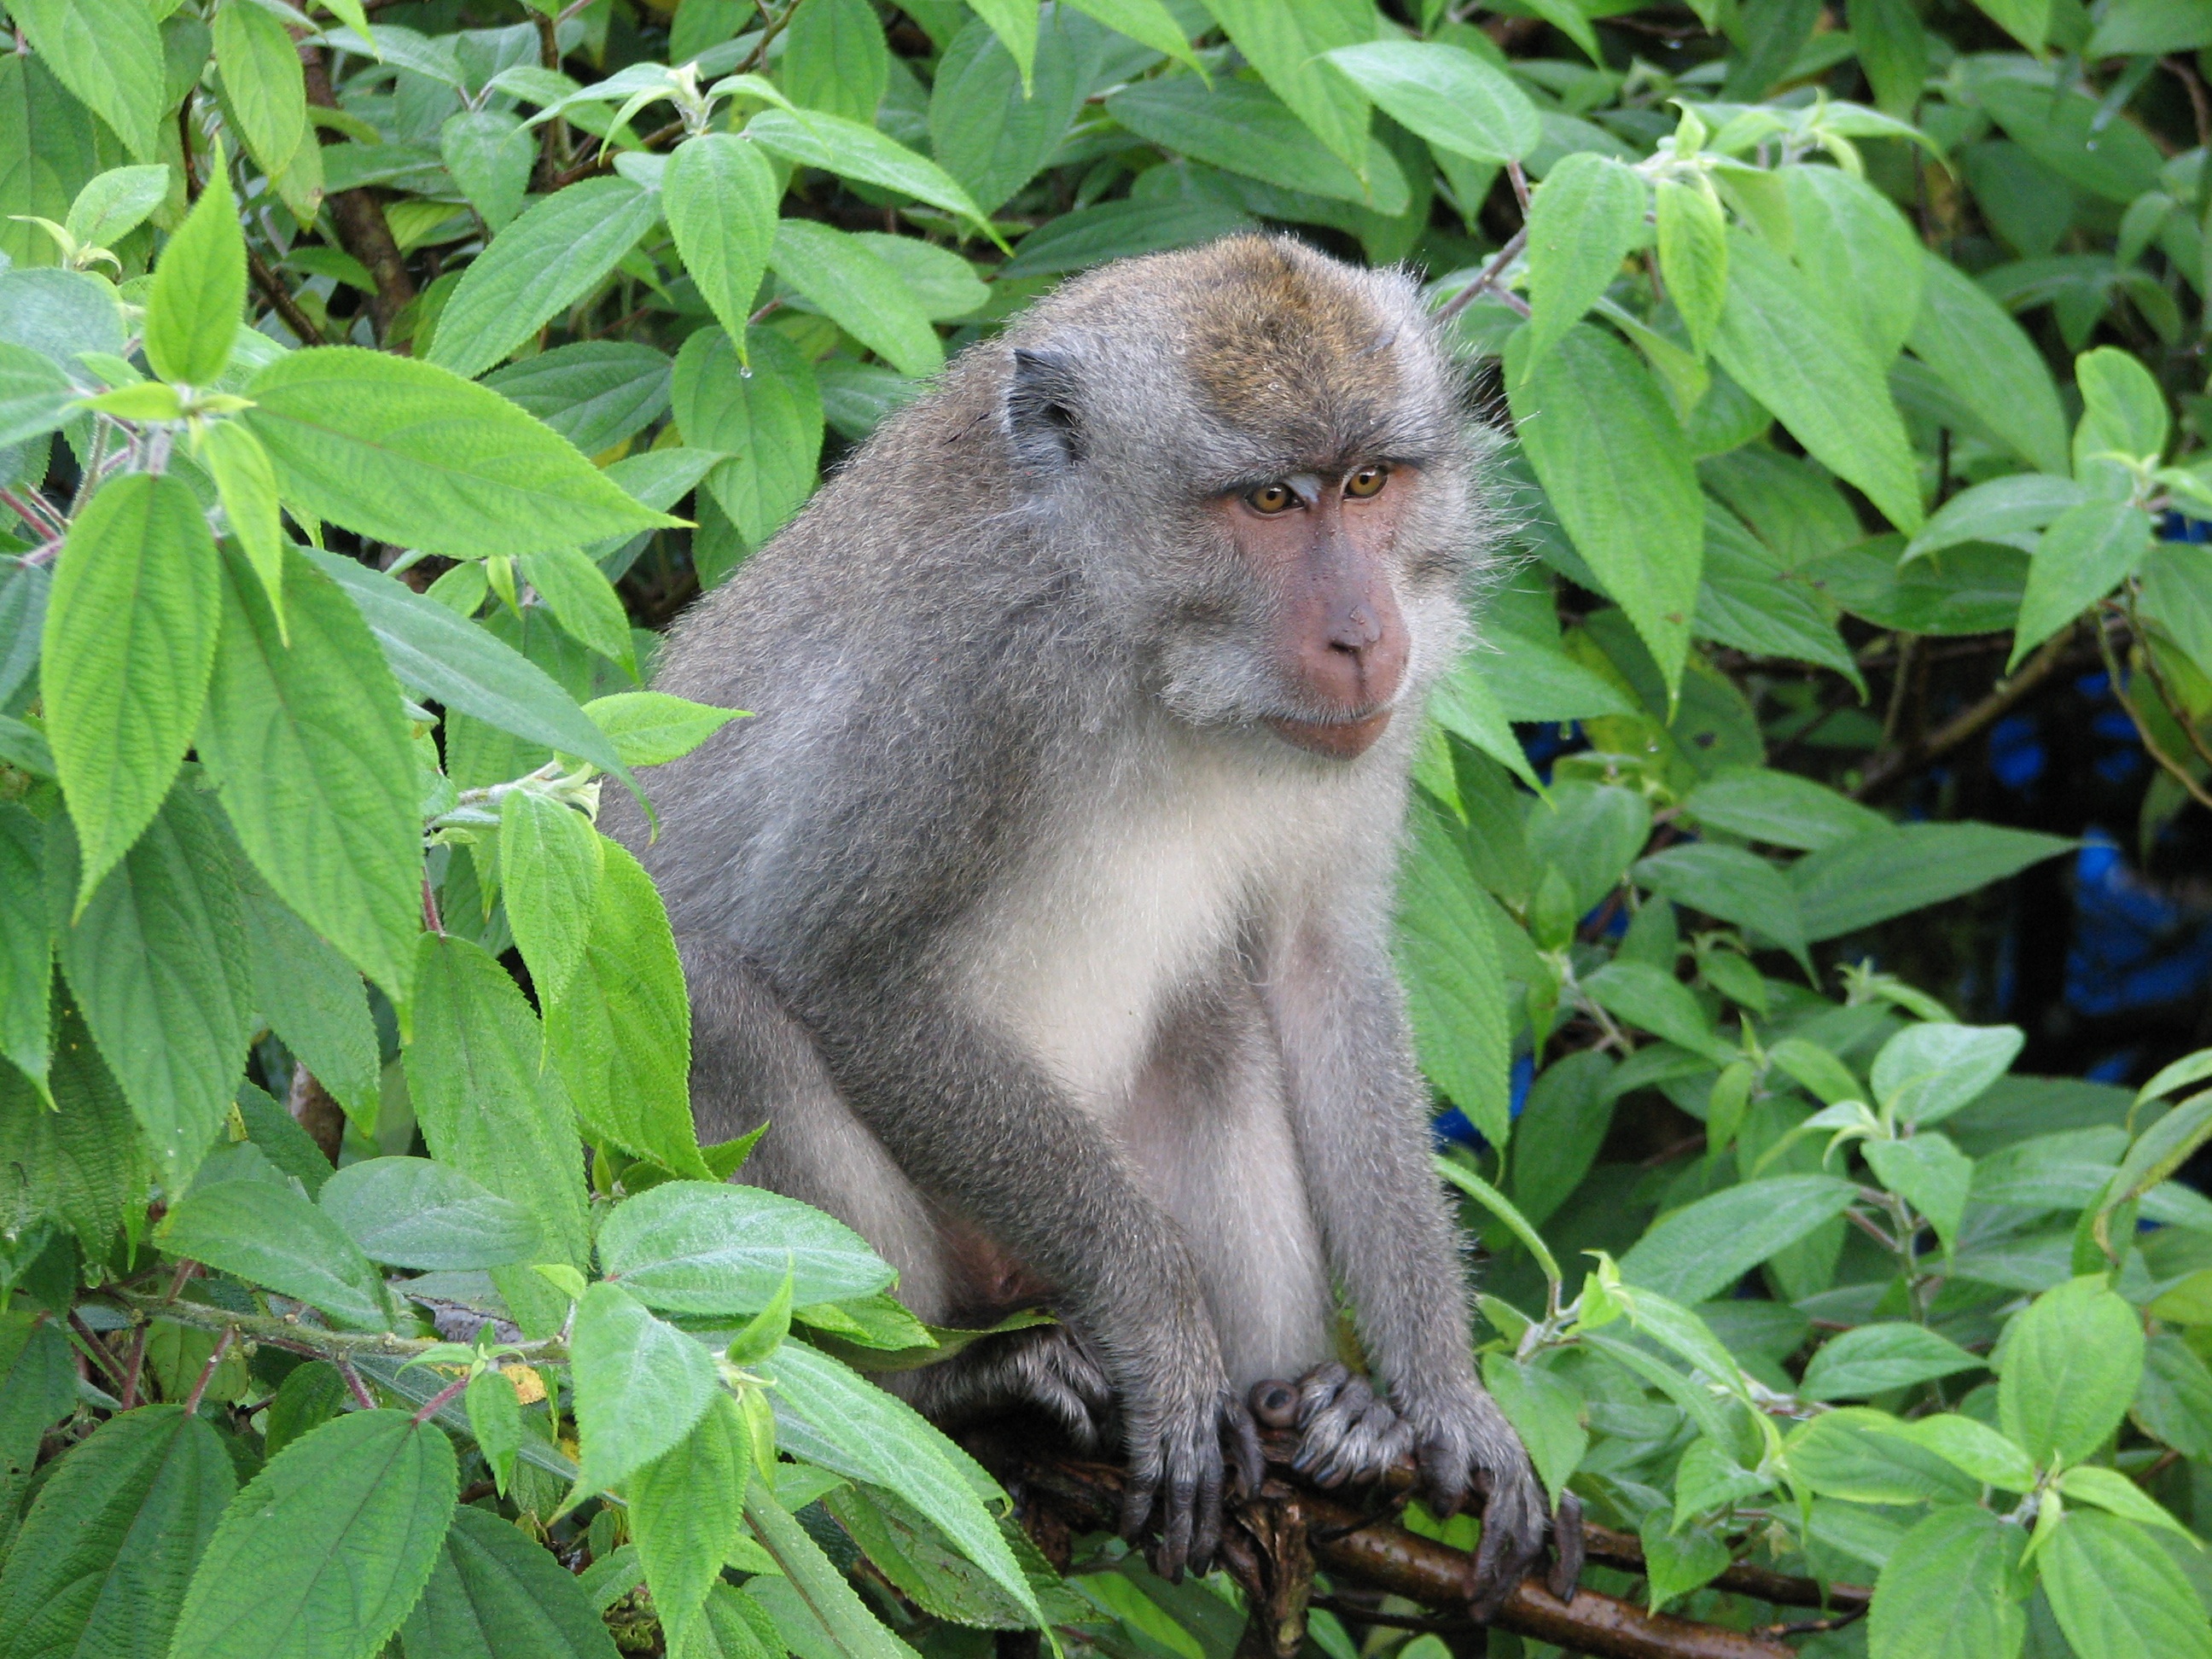
tree, nature, wildlife, wild, jungle, tropical, mammal, monkey, fauna, primate, squirrel monkey, rainforest, vertebrate, exotic, macaque, old world monkey, capuchin monkey, new world monkey, tufted capuchin, white headed capuchin